Frank Haith

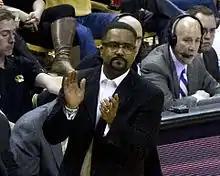
Haith at Mizzou Arena in 2014

Frank James Haith Jr. (born November 3, 1965) is an American men's basketball coach, currently serving as an assistant coach at Texas A&M University. He previously served as head coach of the Tulsa Golden Hurricane from 2014 to 2022, and prior to that he served as the head coach at the University of Miami and the University of Missouri, leaving both programs in the midst of NCAA investigations.